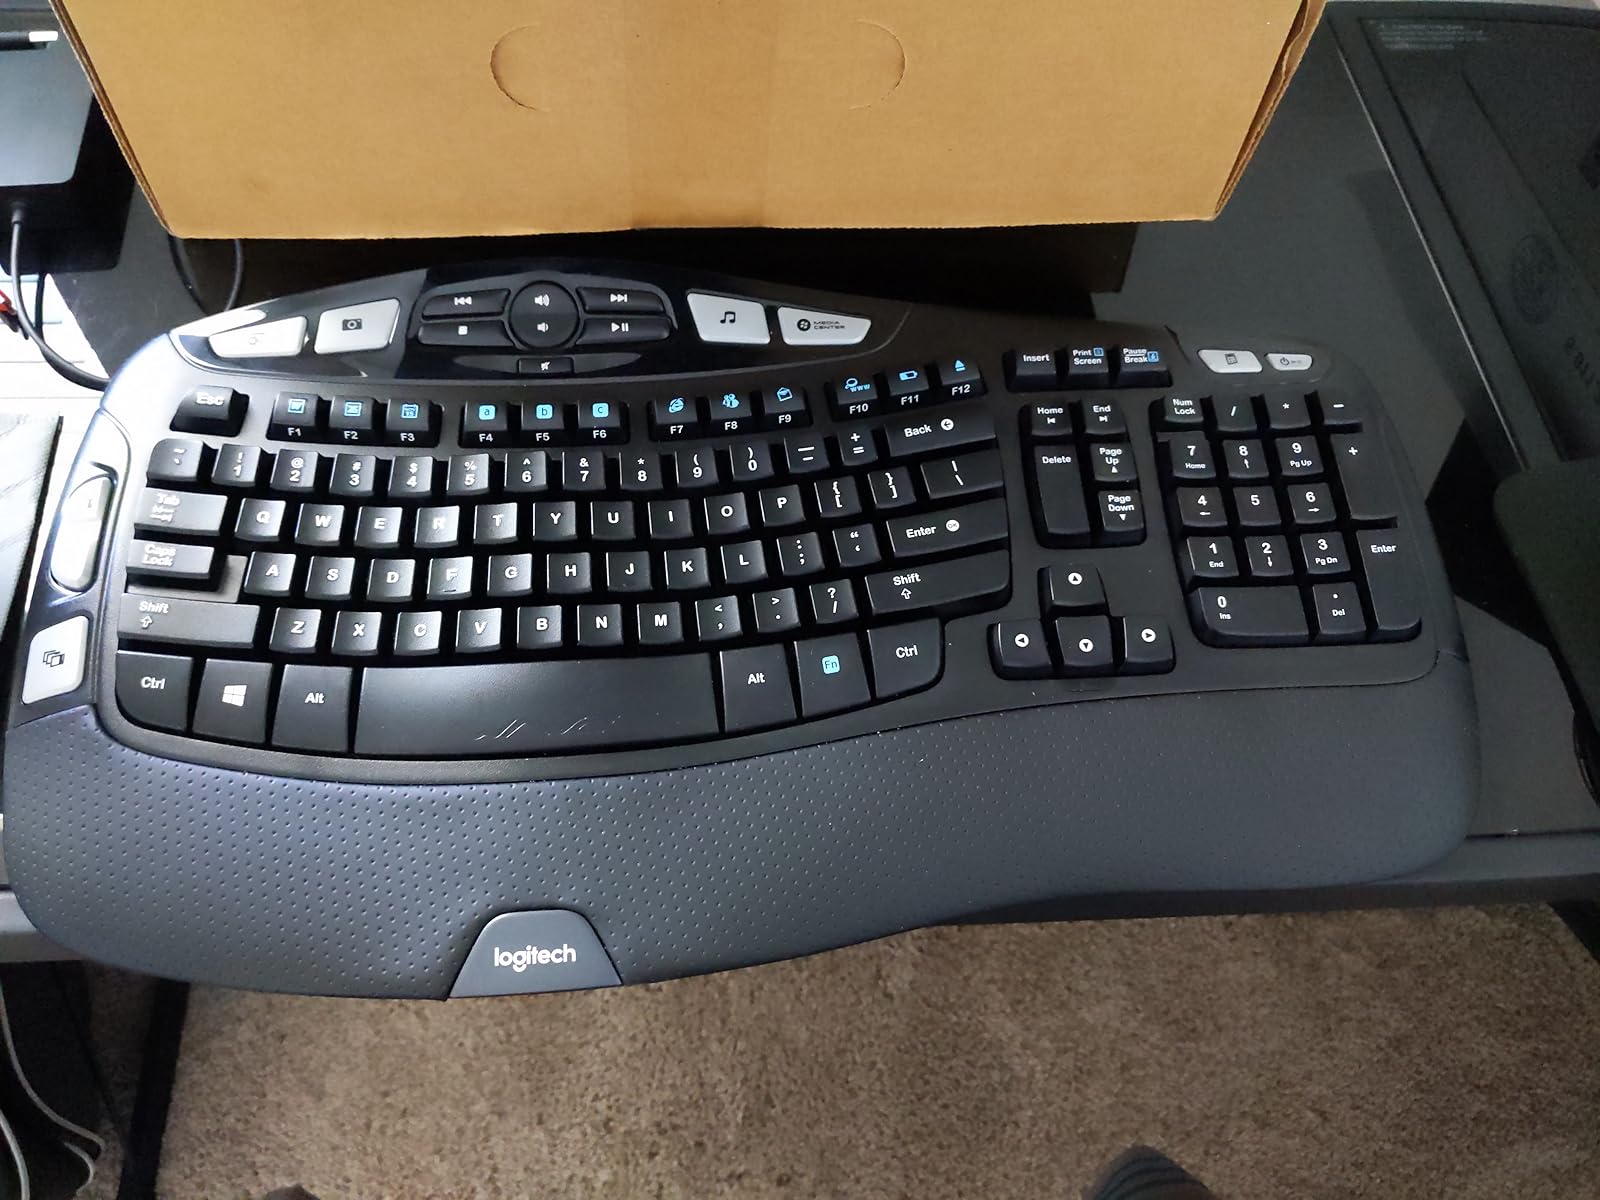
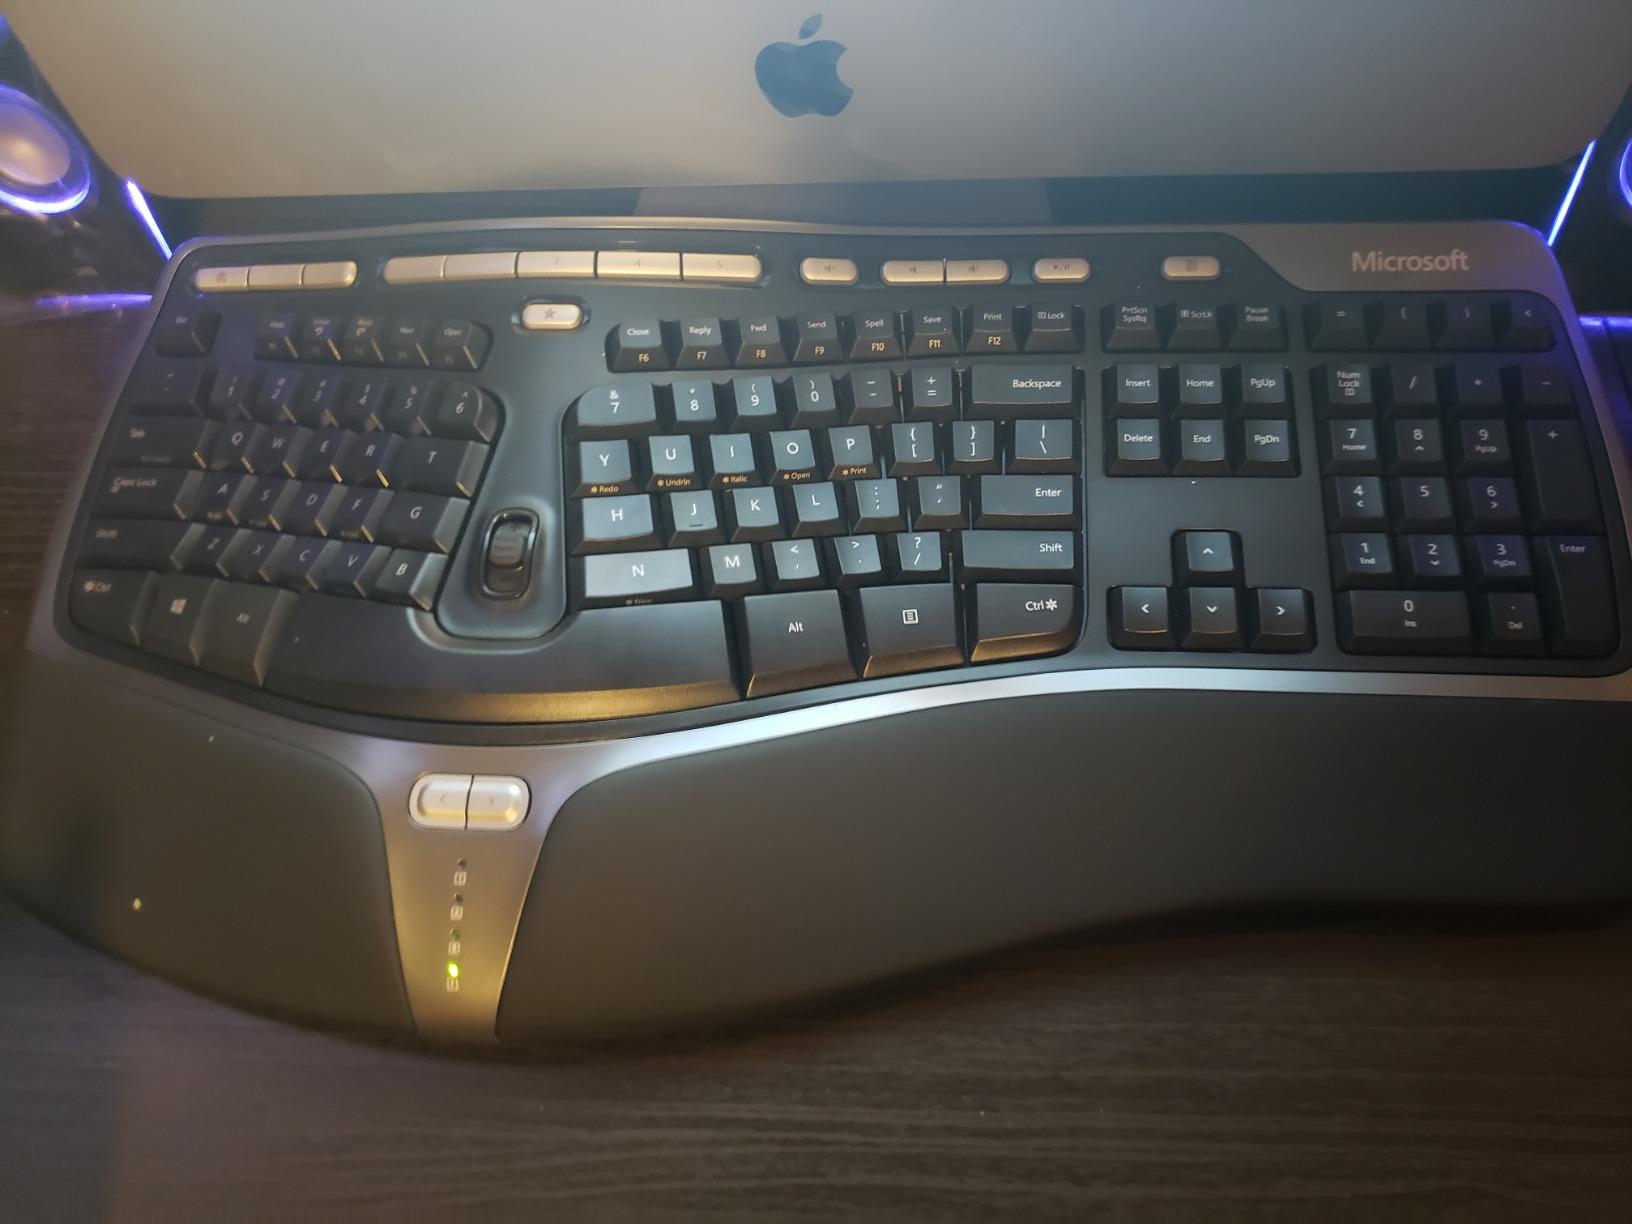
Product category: keyboard
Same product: no